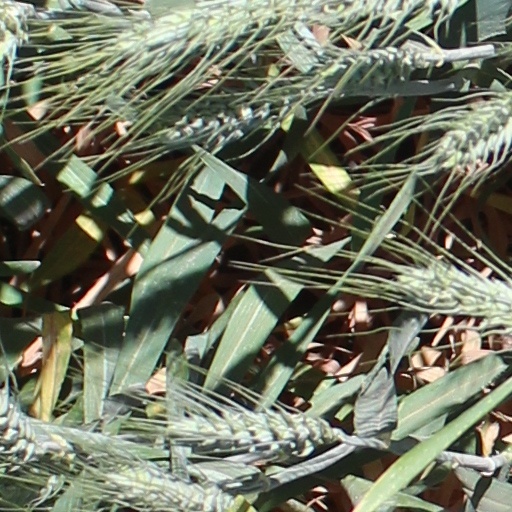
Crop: wheat